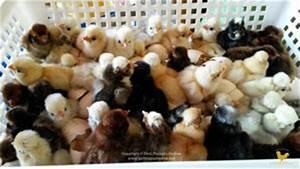
chicken